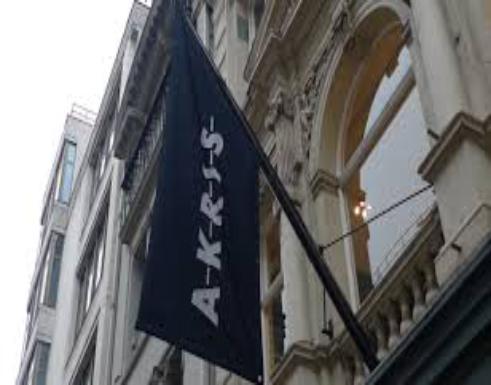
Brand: Akris
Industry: Clothes